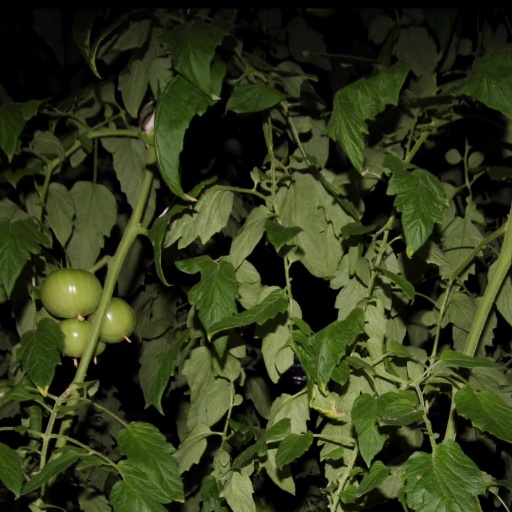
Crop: tomato